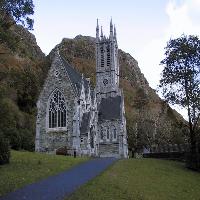
Weather: cloudy or overcast